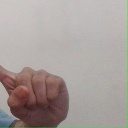
अक्षर: ए